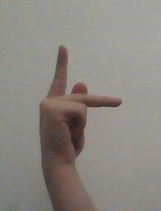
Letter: dha